2012 Tour Down Under

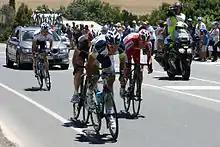
The day's breakaway approaching the first intermediate sprint point of the stage, at Mount Compass. Thomas De Gendt leads Jan Bakelants, Eduard Vorganov and Matt Brammeier.

Just like on stage one, a breakaway quartet – 's Jan Bakelants, rider Thomas De Gendt, Matt Brammeier of and 's Eduard Vorganov – advanced clear of the main field, and managed to extend their advantage to a maximum of around five-and-a-half minutes at one point during the stage, far less than what the pack gave away to Will Clarke the previous day. De Gendt earned maximum points during the stage, as he crossed the single categorised climb at Sellicks Hill ahead of his companions, and also crossed the line first at both of the intermediate sprints, gaining six seconds towards the general classification. Brammeier tried to break clear after their advantage was hurriedly reduced, but the field were back as a whole, with remaining. With the field back together, several teams took turns on the front of the main field in order to try and break riders from the comfort of the peloton.